Autoclaved aerated concrete

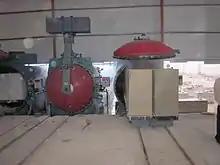
Uncured AAC blocks (on the right) ready to be fed into an autoclave to be rapidly cured into a finished product under heat and pressure; AAC production site in China.

The aggregate used in AAC typically consists of finely ground sand or fly ash, depending on regional availability. Binding agents include quartz sand, lime, calcined gypsum, cement, and water. Aluminium powder constitutes 0.050.08% by volume. Some countries (such as India and China) use fly ash from coal-fired power plants (5065% silica) as the aggregate.